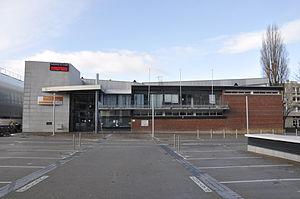
La patinoire de Caen-la-mer
Les championnats de France de patinage 2017 ont lieu à la Patinoire de Caen la mer à Caen du 15 au 17 décembre 2016. C'est la seconde fois que la ville normande accueille les championnats de France après l'édition de 1989.
La patinoire de Caen la Mer, du nom de la communauté d'agglomération Caen la Mer qui en est propriétaire, est le nom donné à la patinoire de Caen. Elle a été inaugurée le 27 décembre 1971 et rénovée en 2000.